Joint criminal enterprise

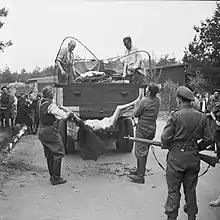
Former guards of Belsen Concentration Camp load the bodies of dead prisoners onto a lorry for burial (April 1945).

In the post-World War II Dachau Concentration Camp case, decided by a United States court, and the Belsen case, decided by a British military court, both in Germany, the accused held positions of authority within the hierarchy of the Nazi concentration camps. As such, they were found guilt insofar as they had acted in pursuance of a common plan to kill or mistreat prisoners even if they had not personally committed the acts.